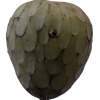
Label: cherimoya